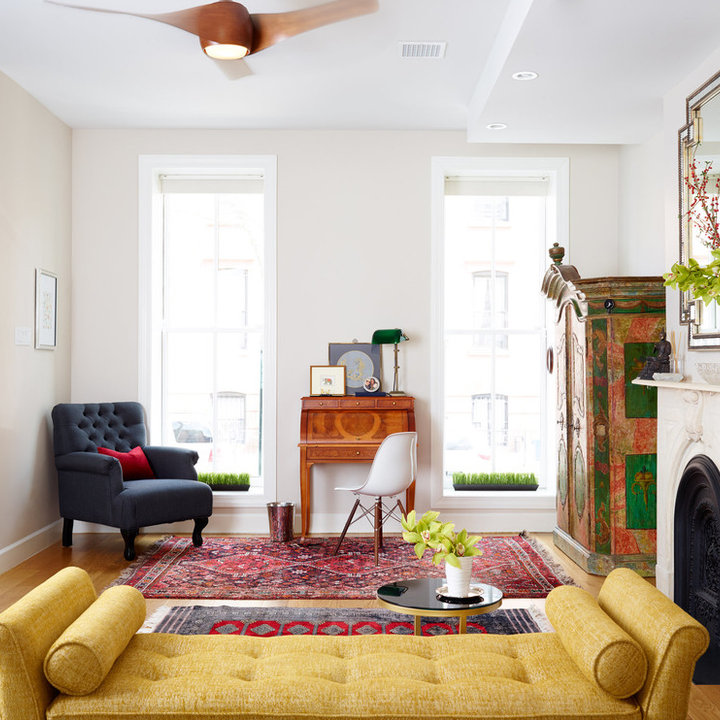
Style: Vintage